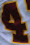
Number: 4